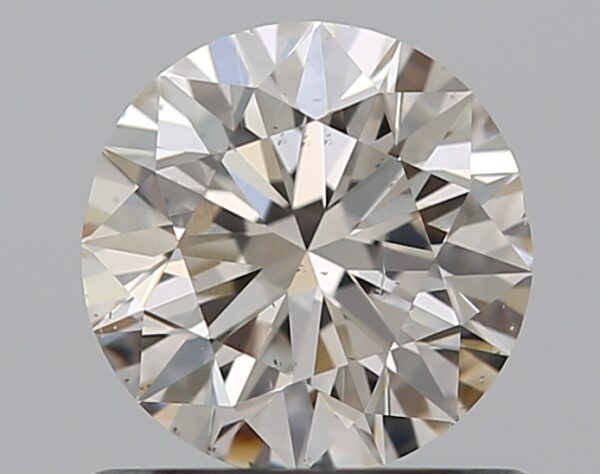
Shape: round
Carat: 0.75
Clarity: SI1
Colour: K
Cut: EX
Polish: EX
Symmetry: VG
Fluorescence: N
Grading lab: GIA
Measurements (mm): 5.76 x 5.83 x 3.64